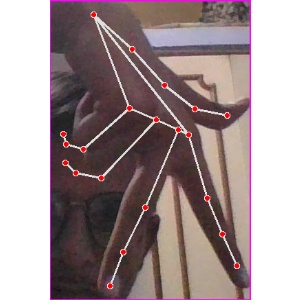
अक्षर: ग